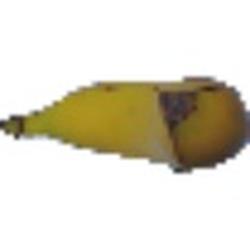
Label: Banana